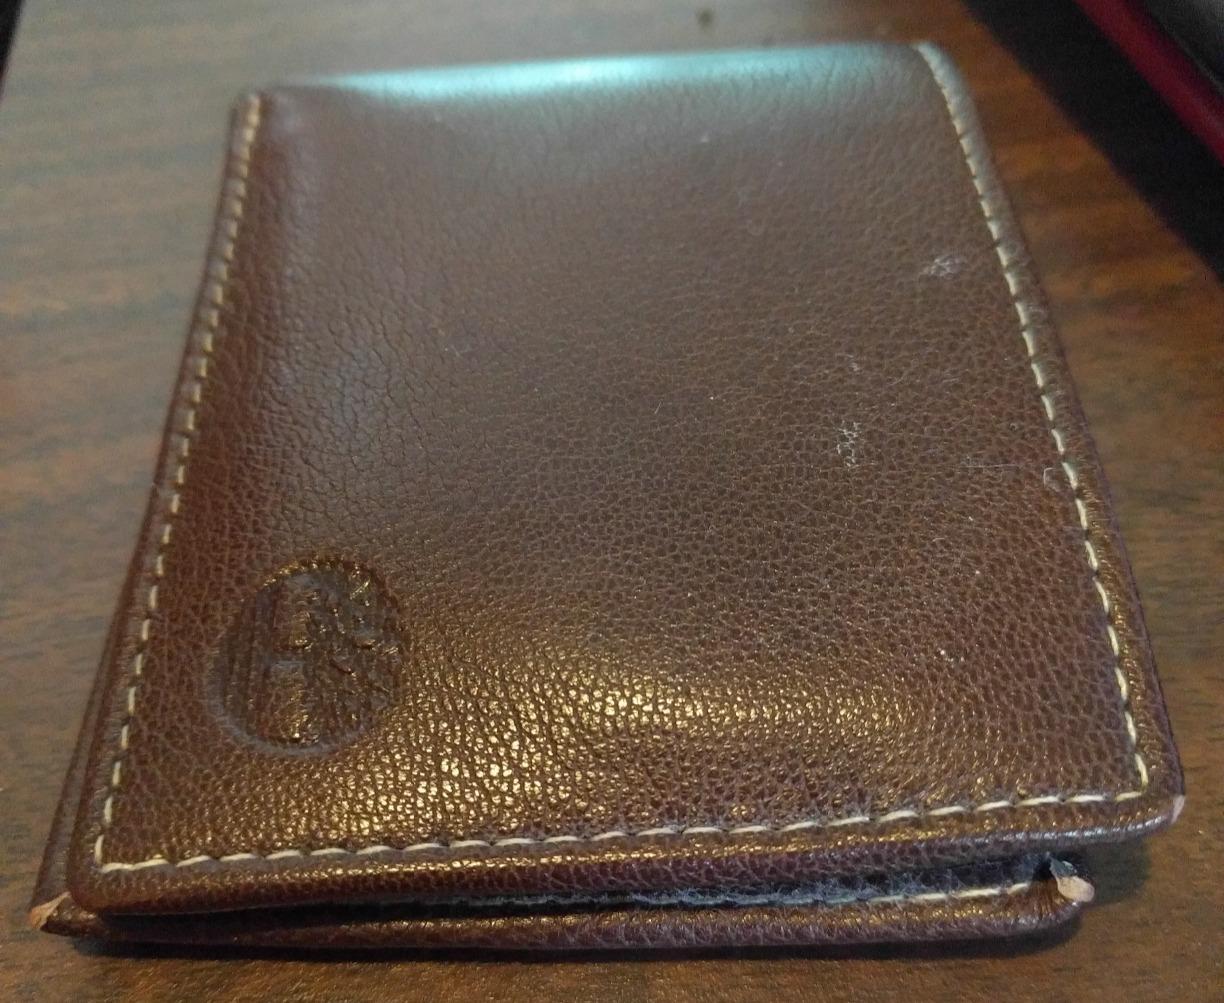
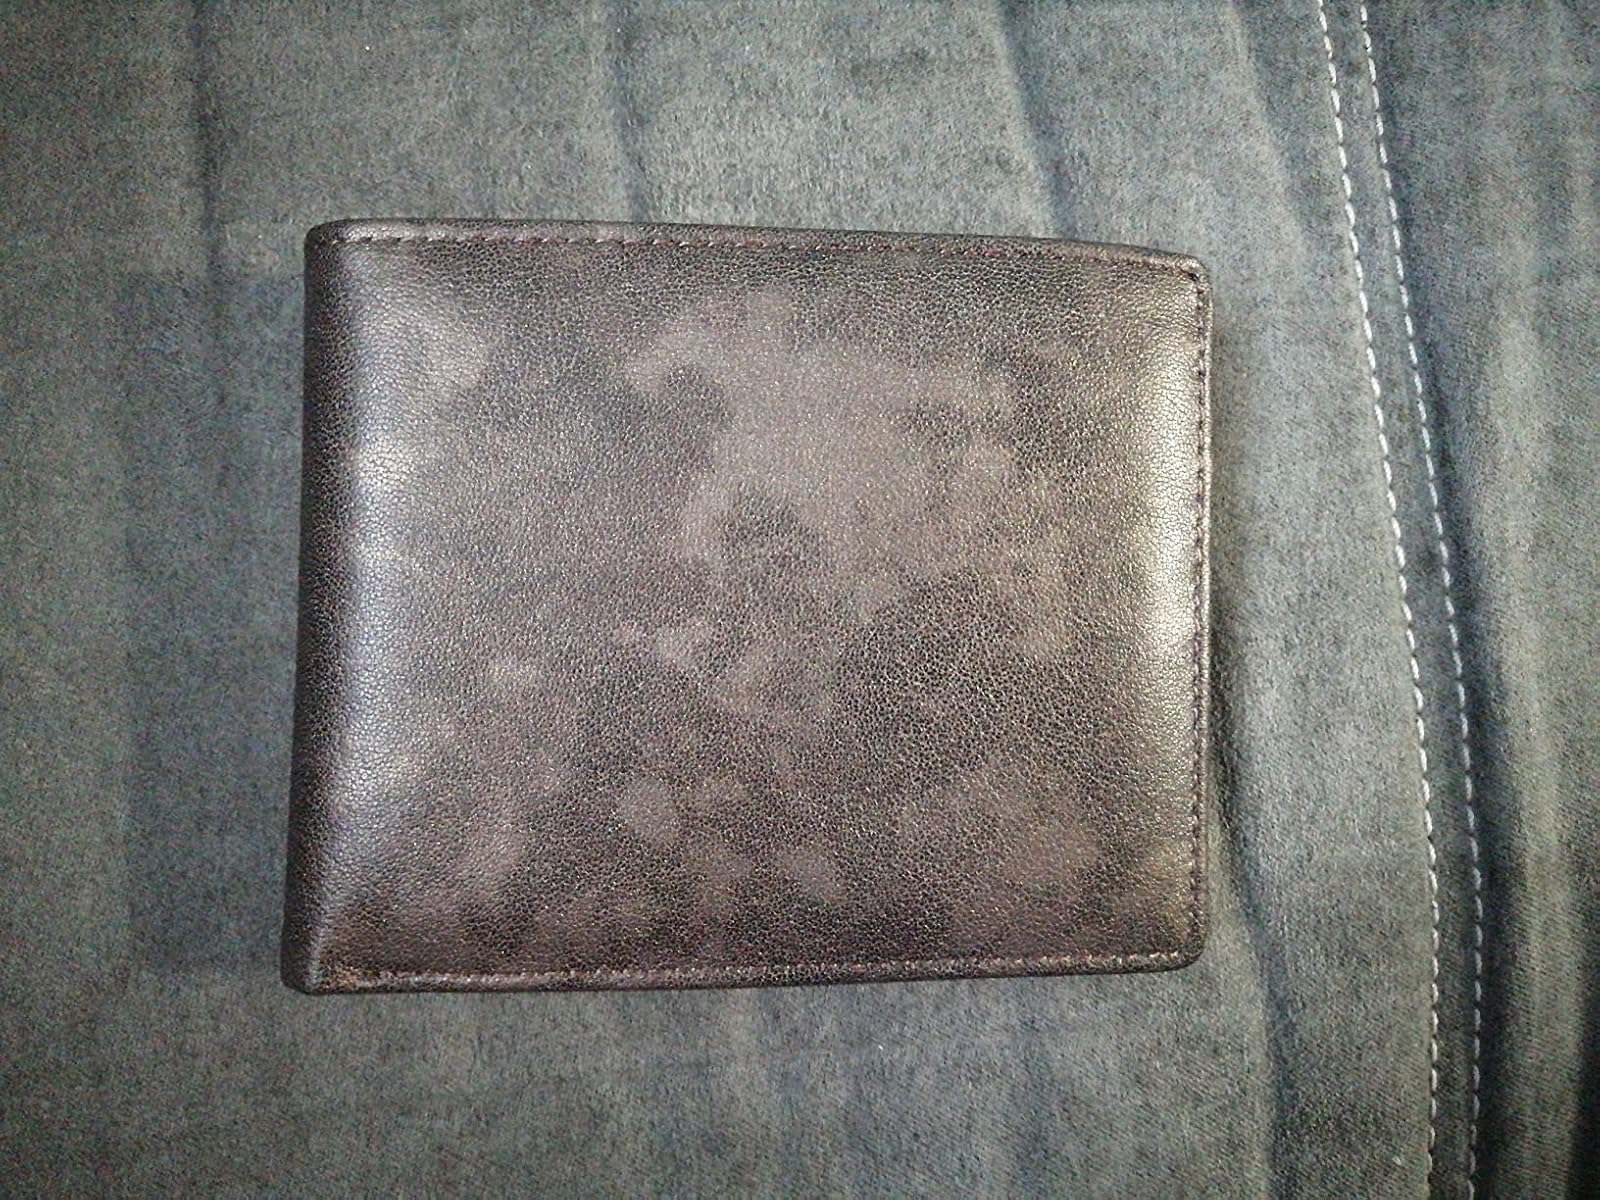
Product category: accessories_wallet
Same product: no